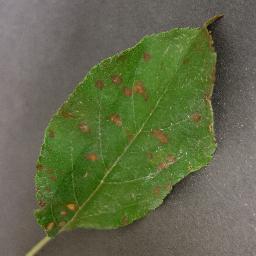
Label: Apple___Cedar_apple_rust